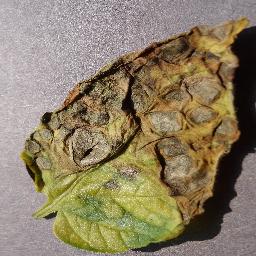
Label: Potato___Early_blight